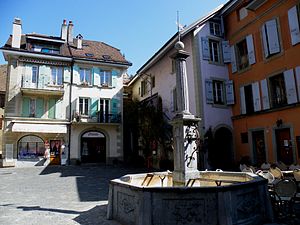
Lutry
Lutry er en by i det vestlige Schweiz med 10.289 indbyggere. Byen ligger i Kanton Vaud, på den nordlige bred af Genevesøen.